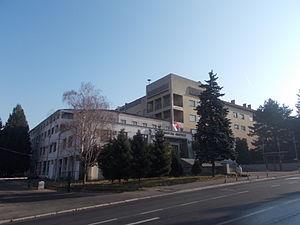
La Faculté de sylviculture de l'université de Belgrade est l'une des 31 facultés de l'université de Belgrade, la capitale de la Serbie. Elle a été fondée en 1919. En 2013, son doyen est le professeur Milan Medarević.